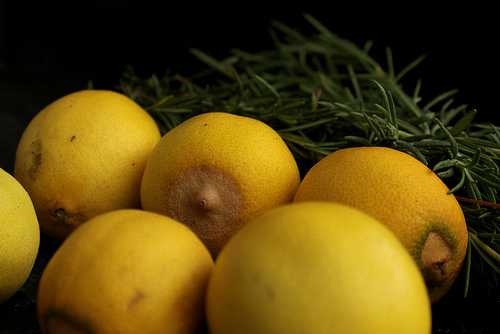
Label: Lemon